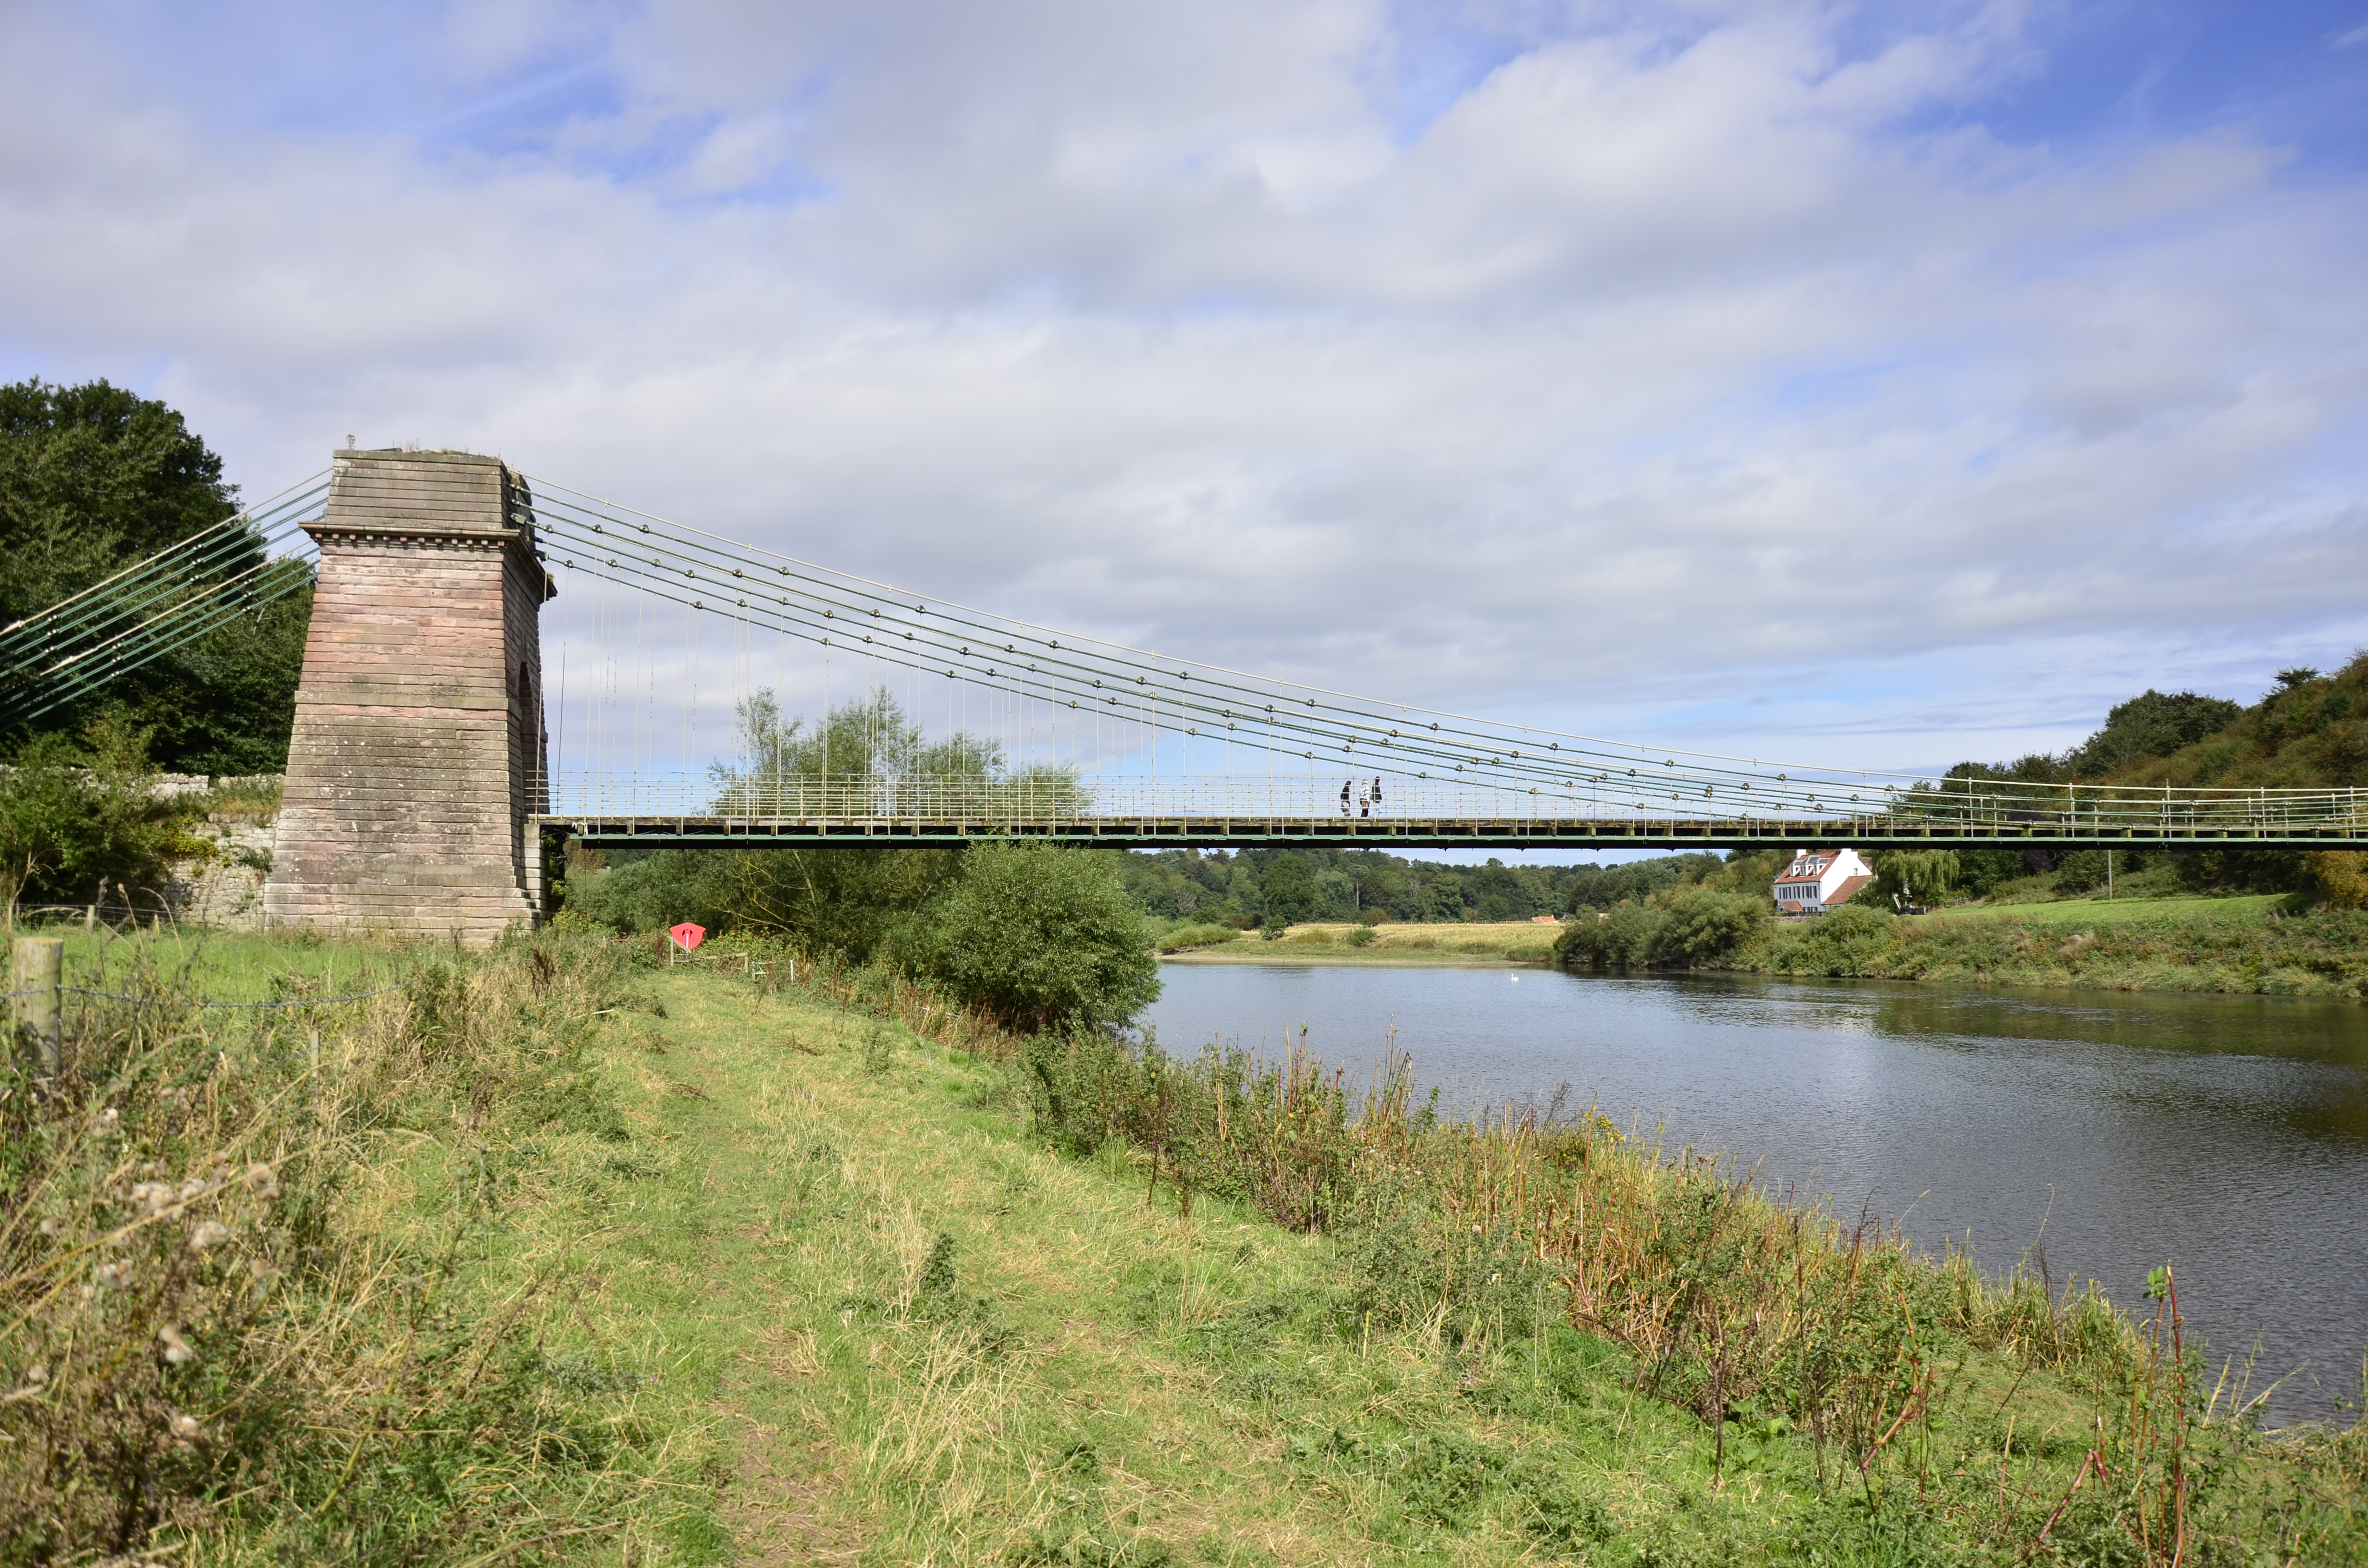
water, bridge, river, reservoir, waterway, rural area, nonbuilding structure